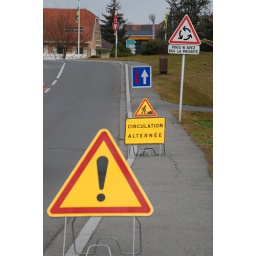
French street signs in the French Alps.